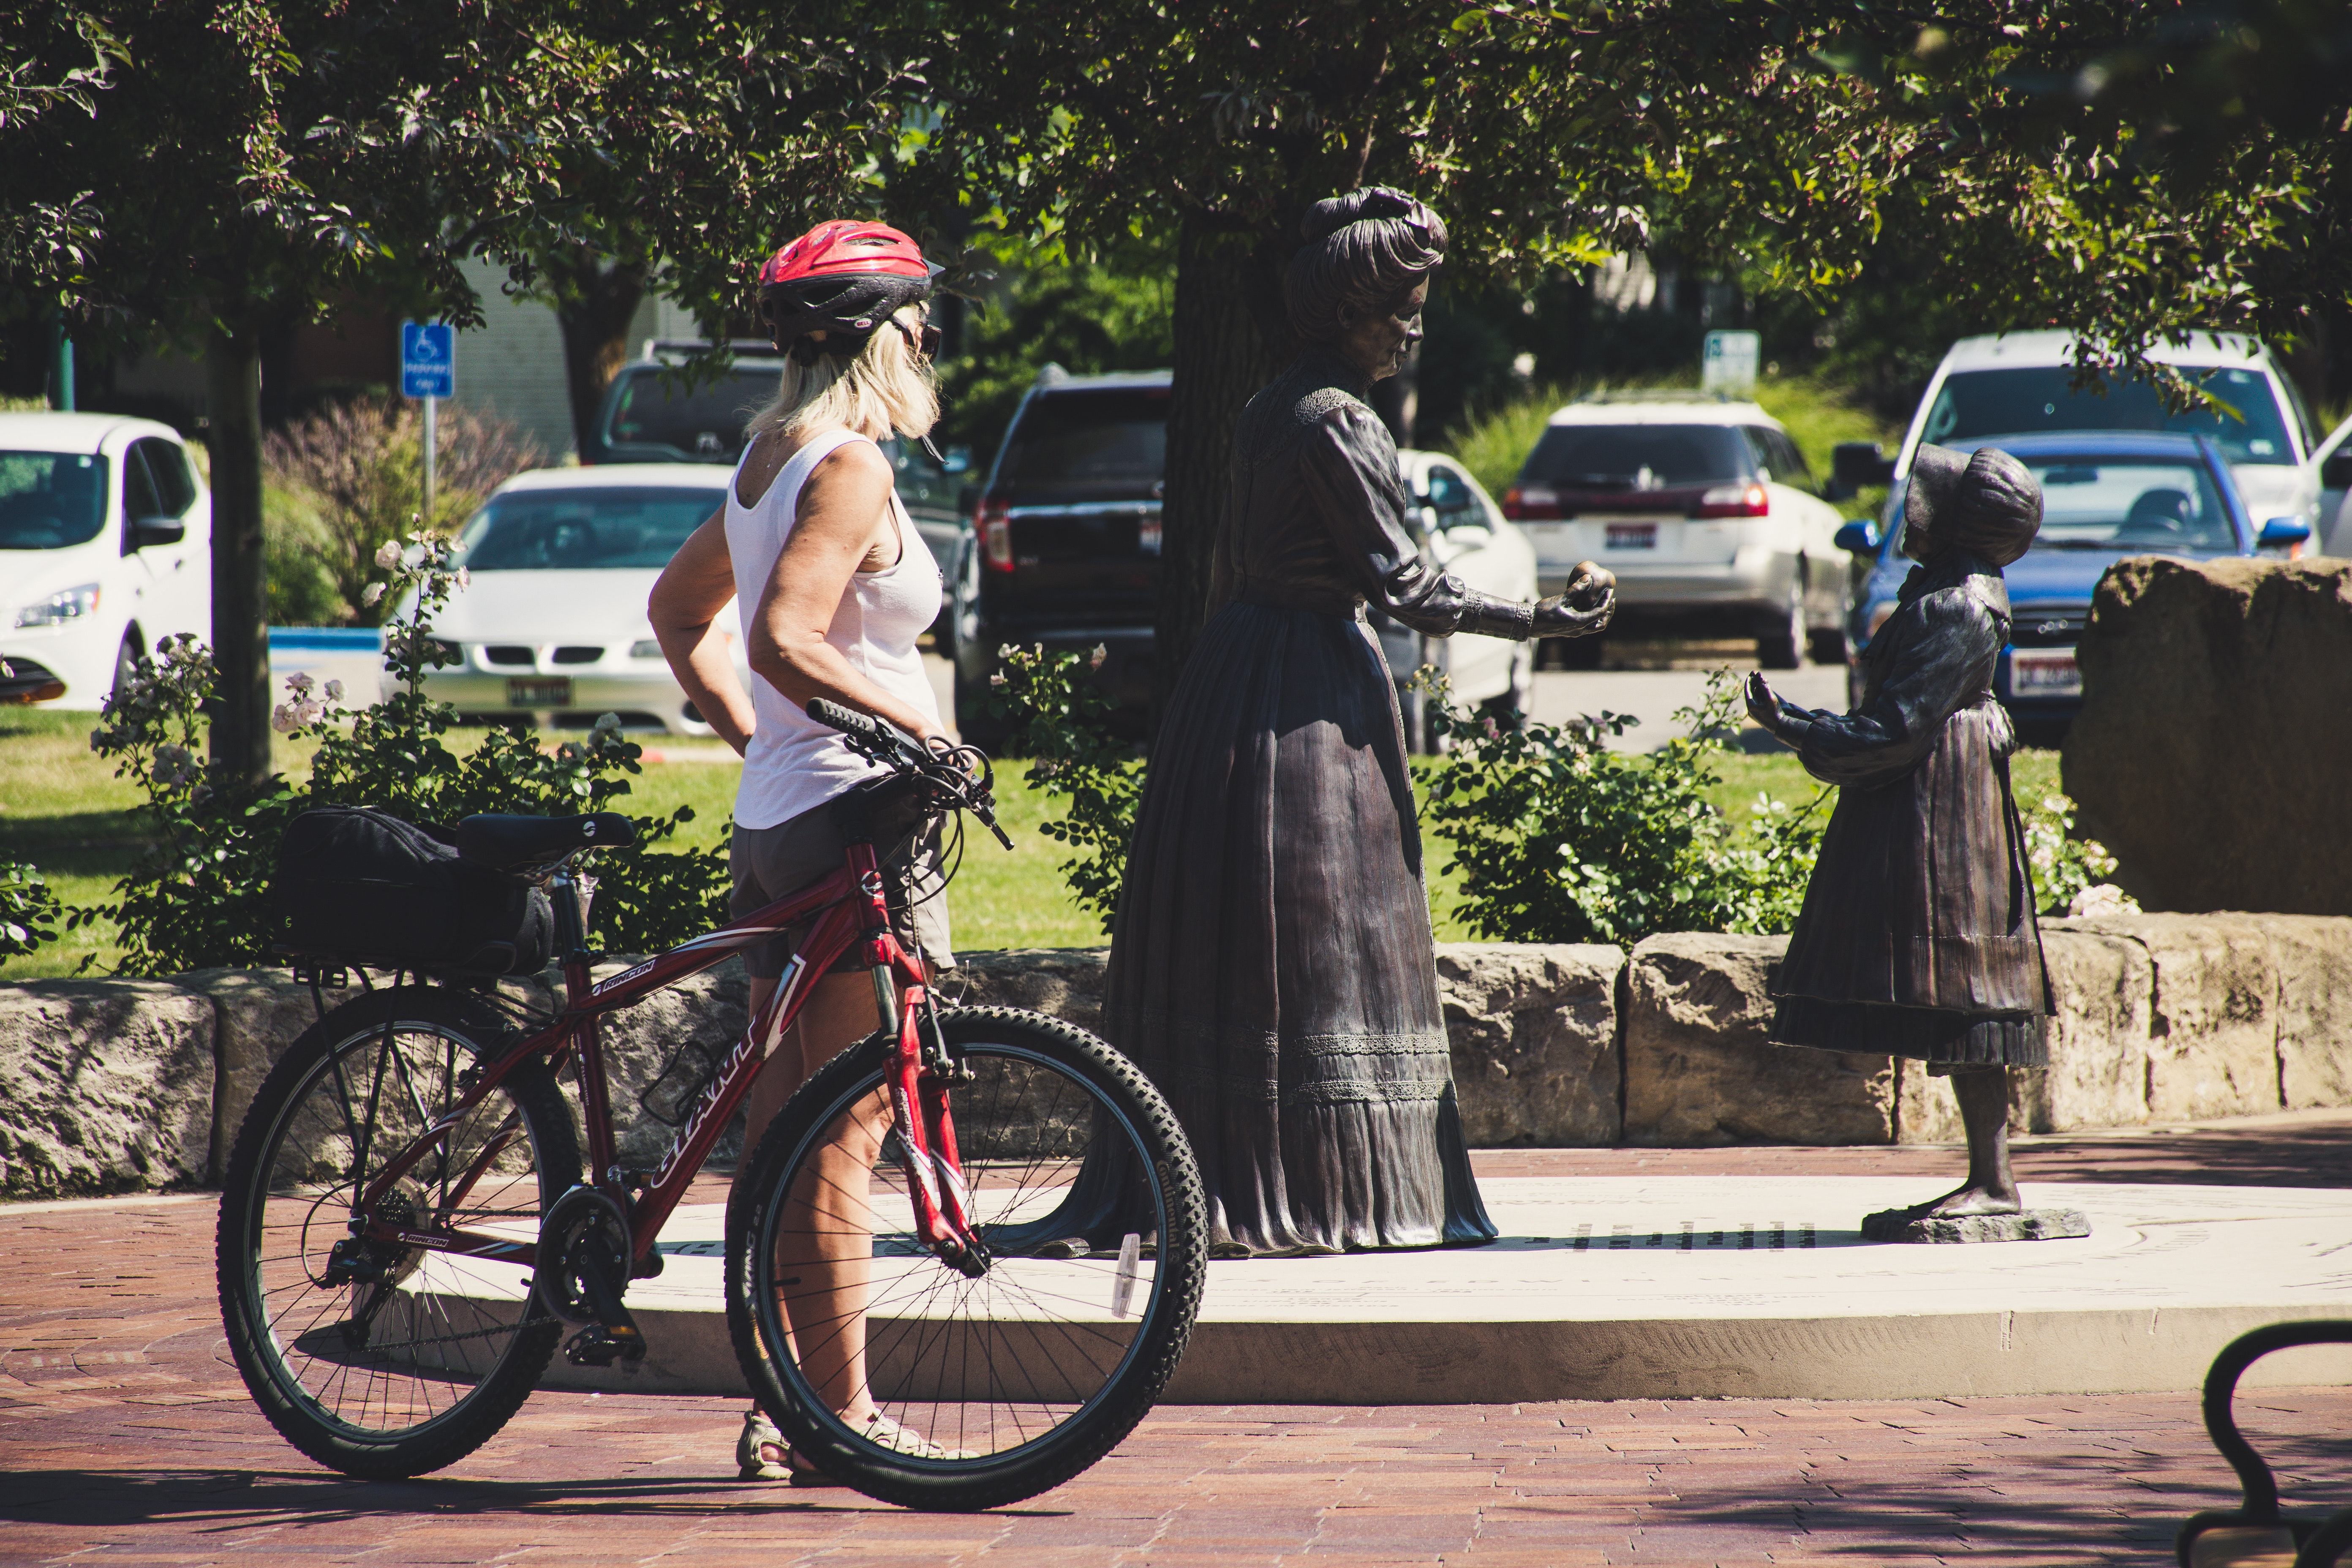
bicycle, vehicle, people, mode of transport, transport, cycling, urban area, street, snapshot, recreation, public space, road, sports equipment, tree, human, sidewalk, wheel, infrastructure, headgear, bicycle pedal, bicycles equipment and supplies, bicycle drivetrain part, bicycle accessory, spoke, city, lane, helmet, bicycle wheel, car, mountain bike, pedestrian, tourism, road bicycle, traffic, bicycle motocross, street fashion, bicycle handlebar, cycle sport